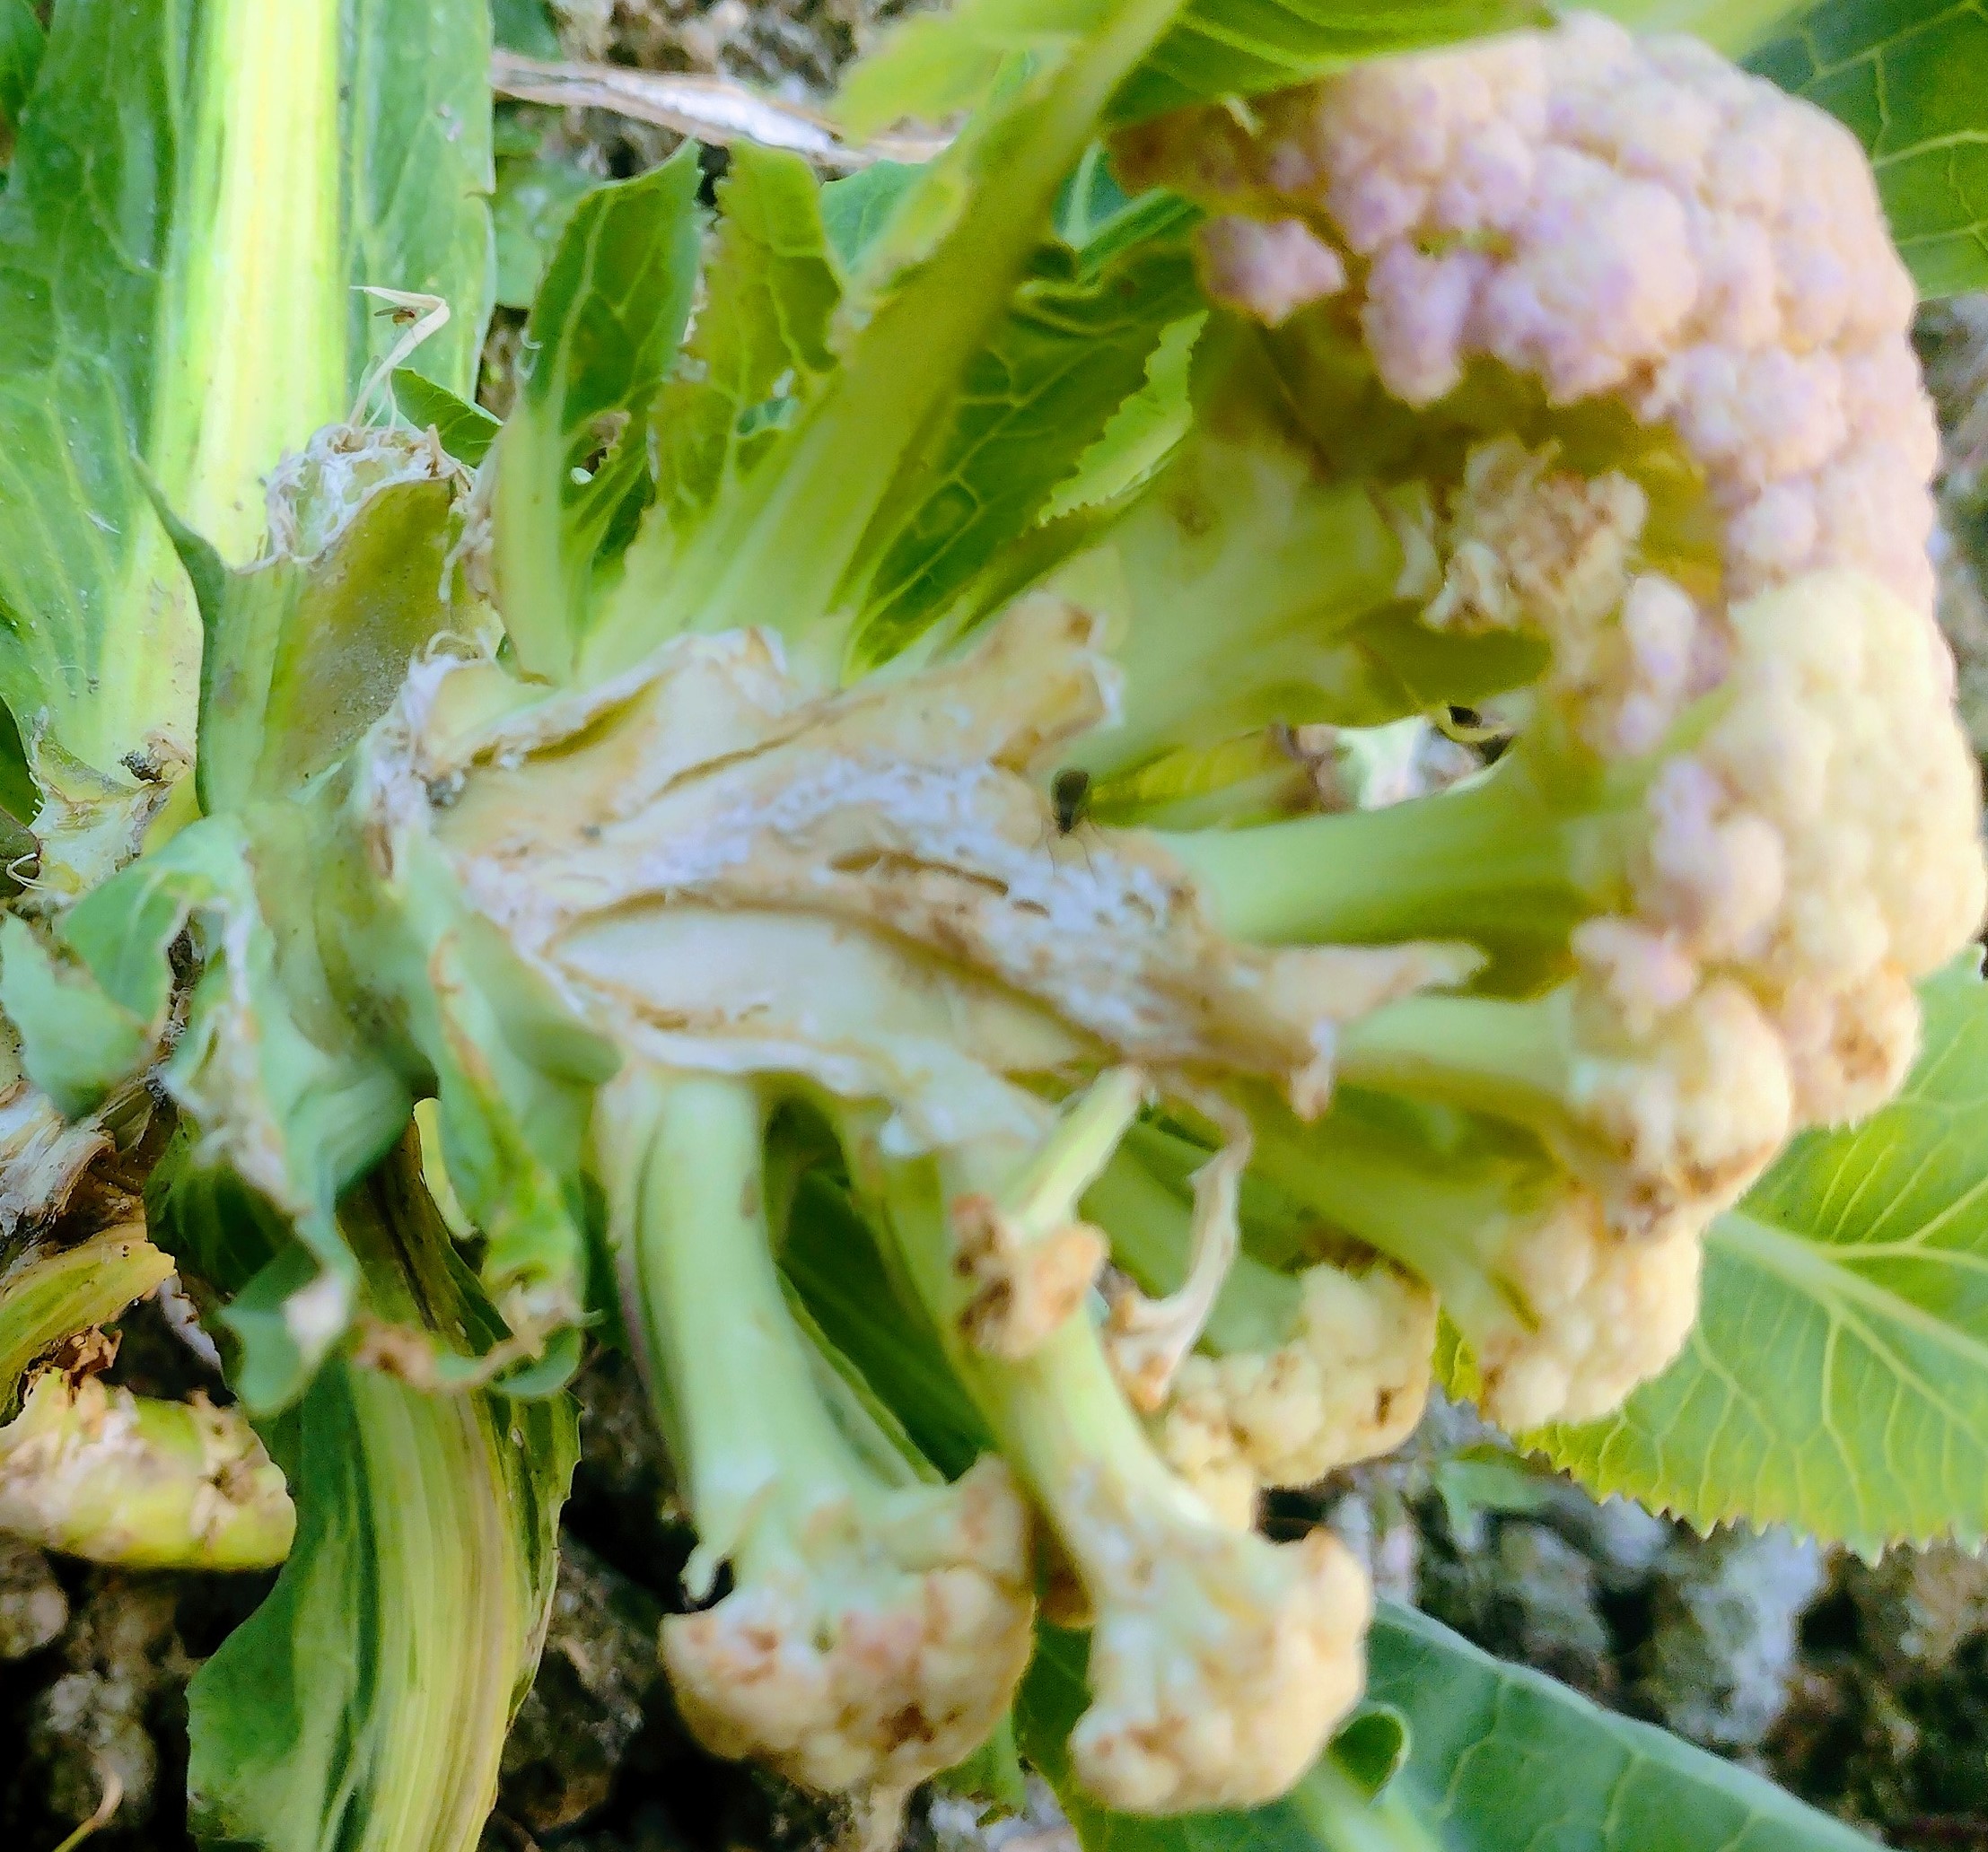
Label: Bacterial spot rot